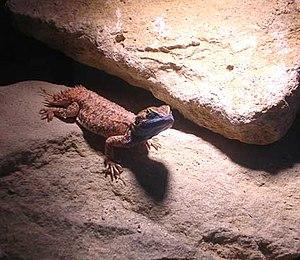
Xenagama est un genre de sauriens de la famille des Agamidae.
Xenagama taylori est une espèce de sauriens de la famille des Agamidae.